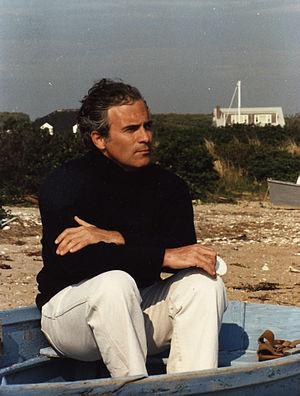
George H. Richmond, né en 1944 et mort en 2004, était un éducateur américain qui a présenté le concept de MicroSociety à l'enseignement primaire américain.